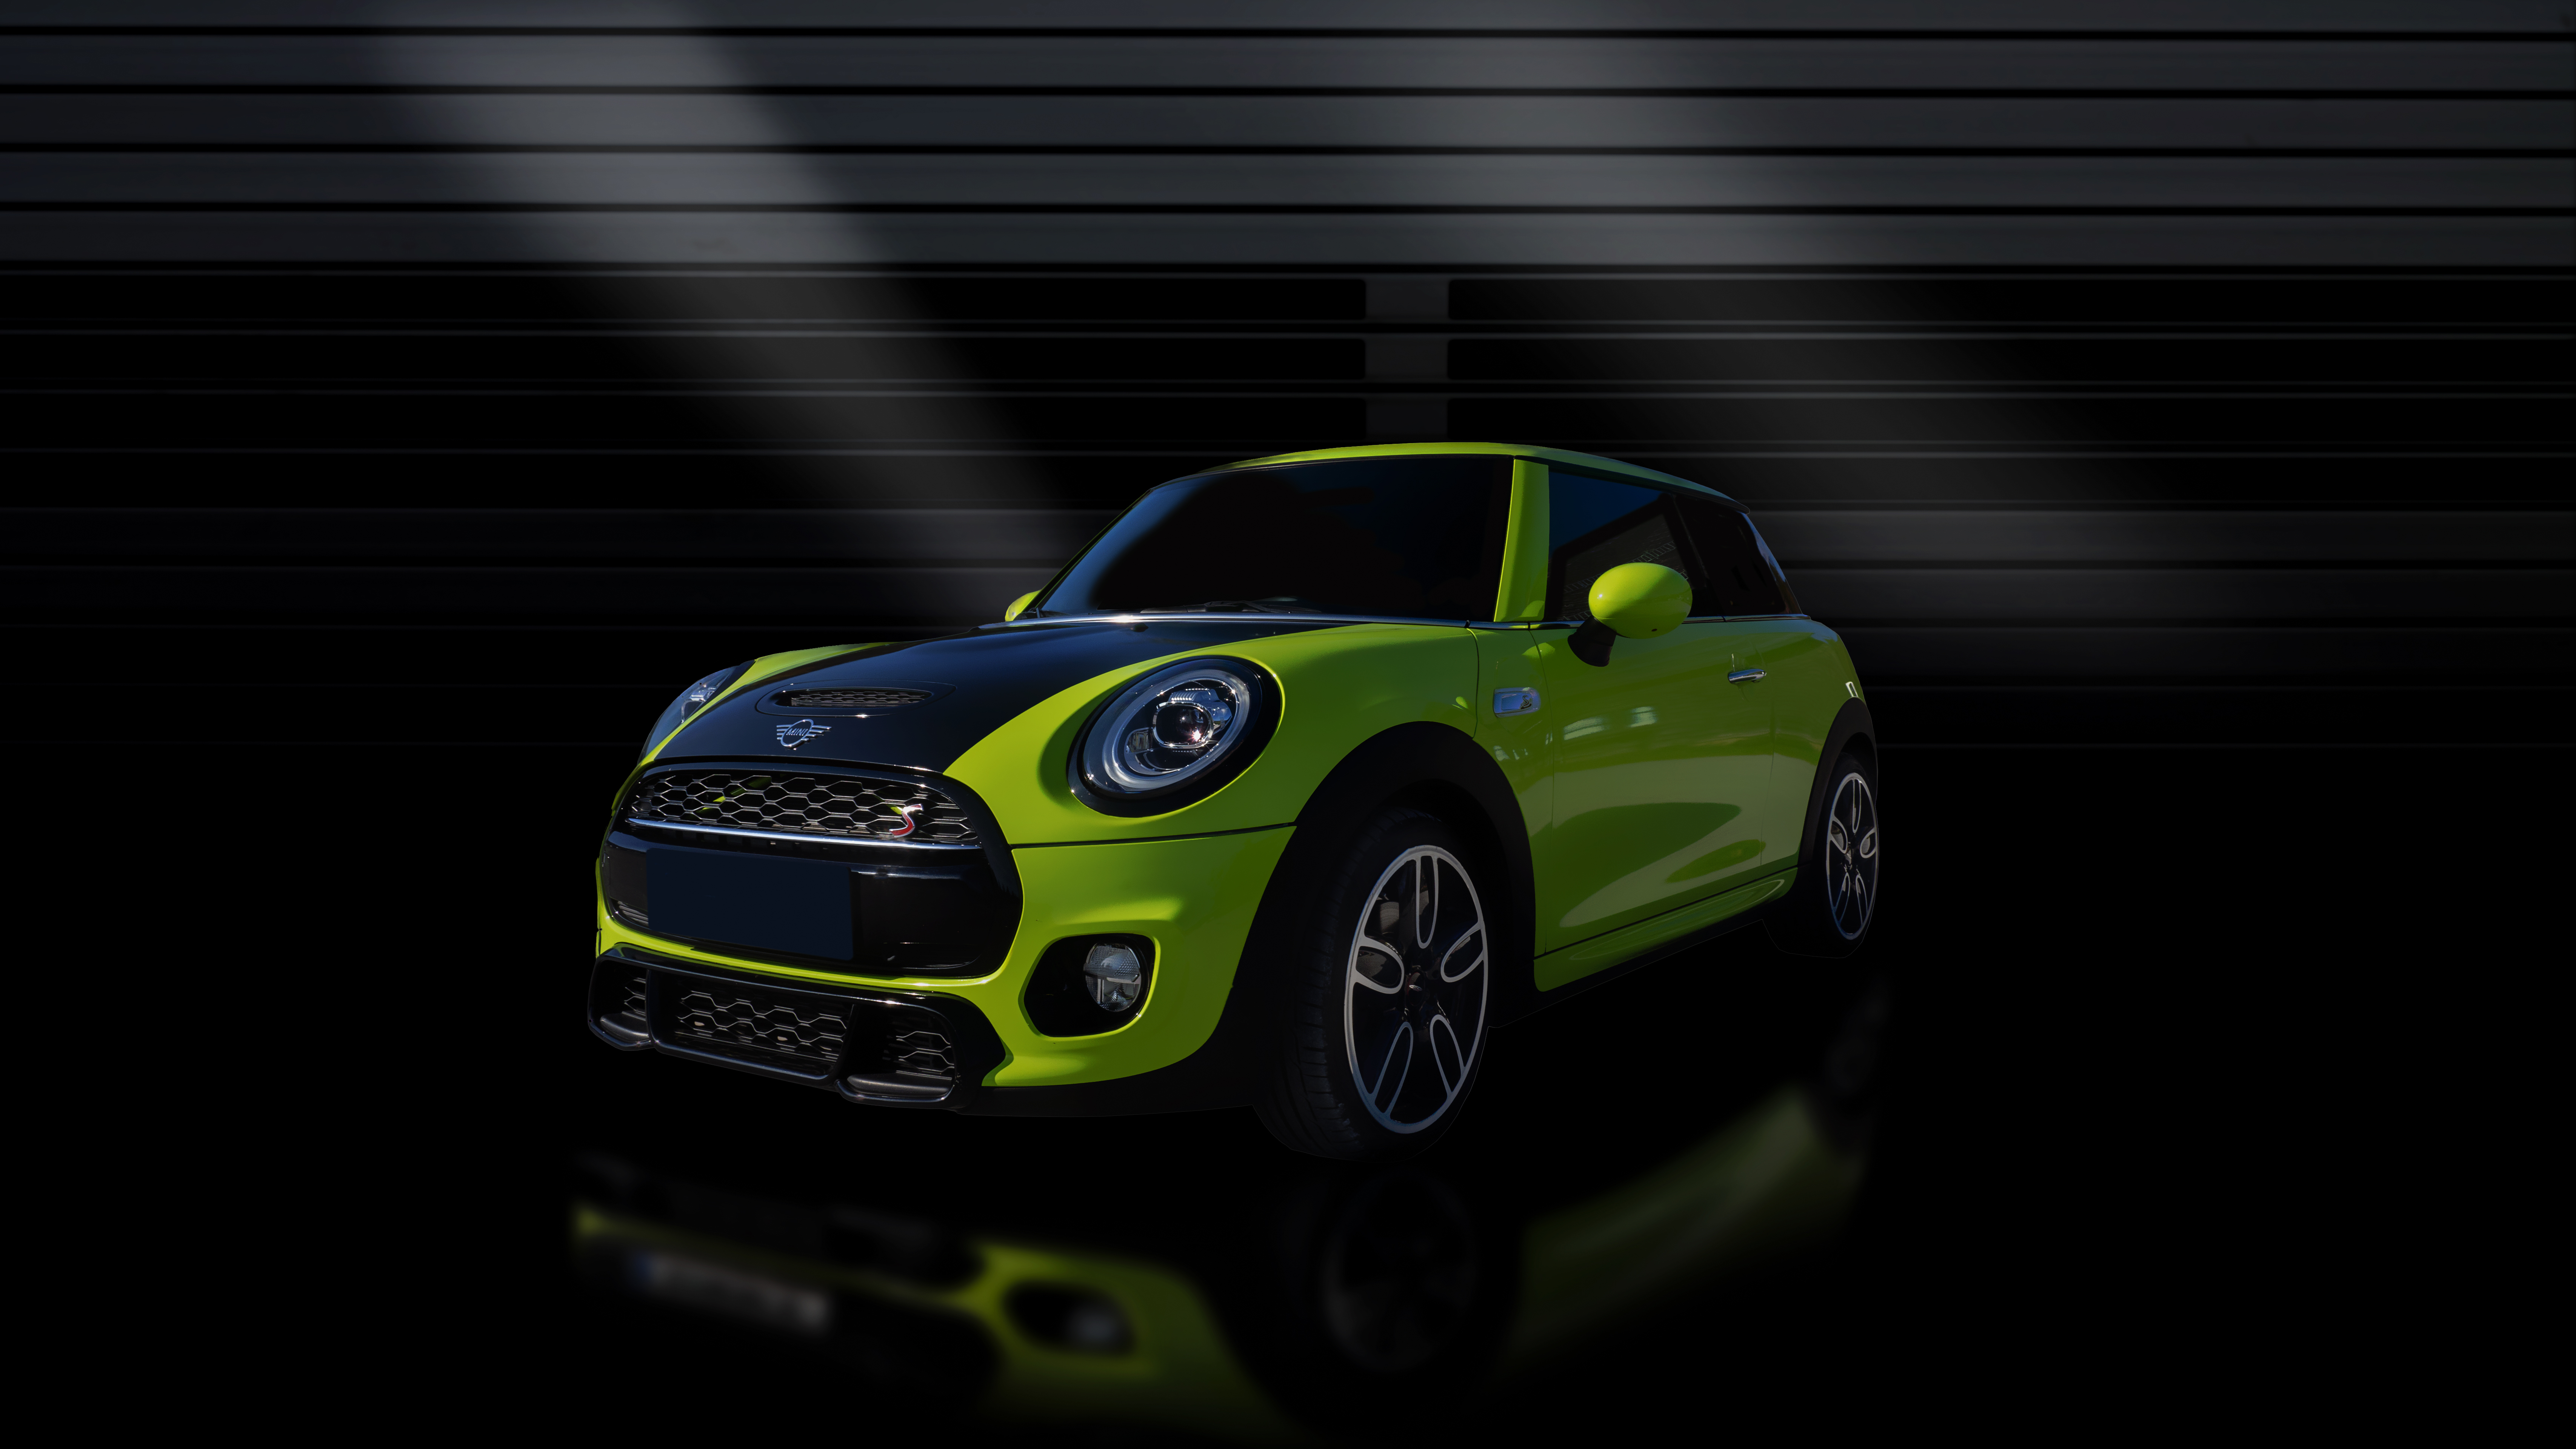
mini cooper s, land vehicle, vehicle, car, mini, motor vehicle, automotive design, mini cooper, yellow, city car, subcompact car, vehicle door, hardtop, rim, automotive exterior, mini e, performance car, hot hatch, bumper, automotive wheel system, compact car, headlamp, wheel